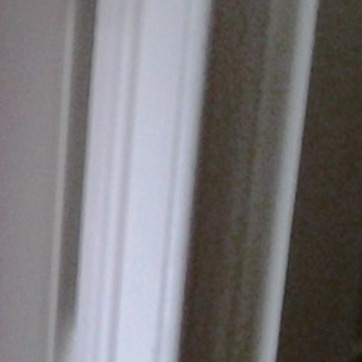
Material: wood